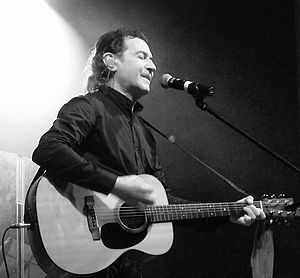
Albert Hammond
Albert Hammond (2013)
Albert Louis Hammond er en gibraltarsk sanger, sangskriver og pladeproducer, der havde sin storhedstid i 1970'erne med sanghit som "It Never Rains in Southern California", "The Free Electric Band" og "When I Need You".